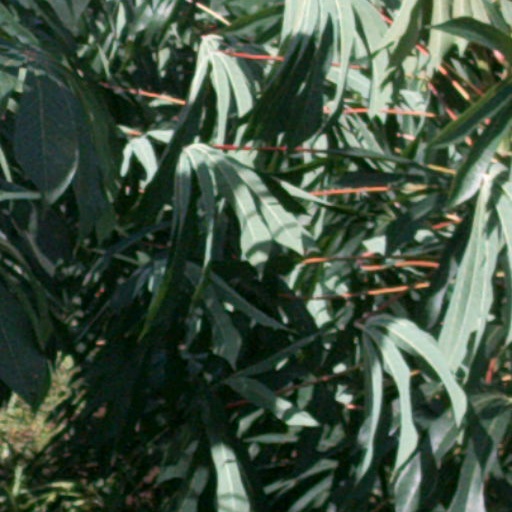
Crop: cassava